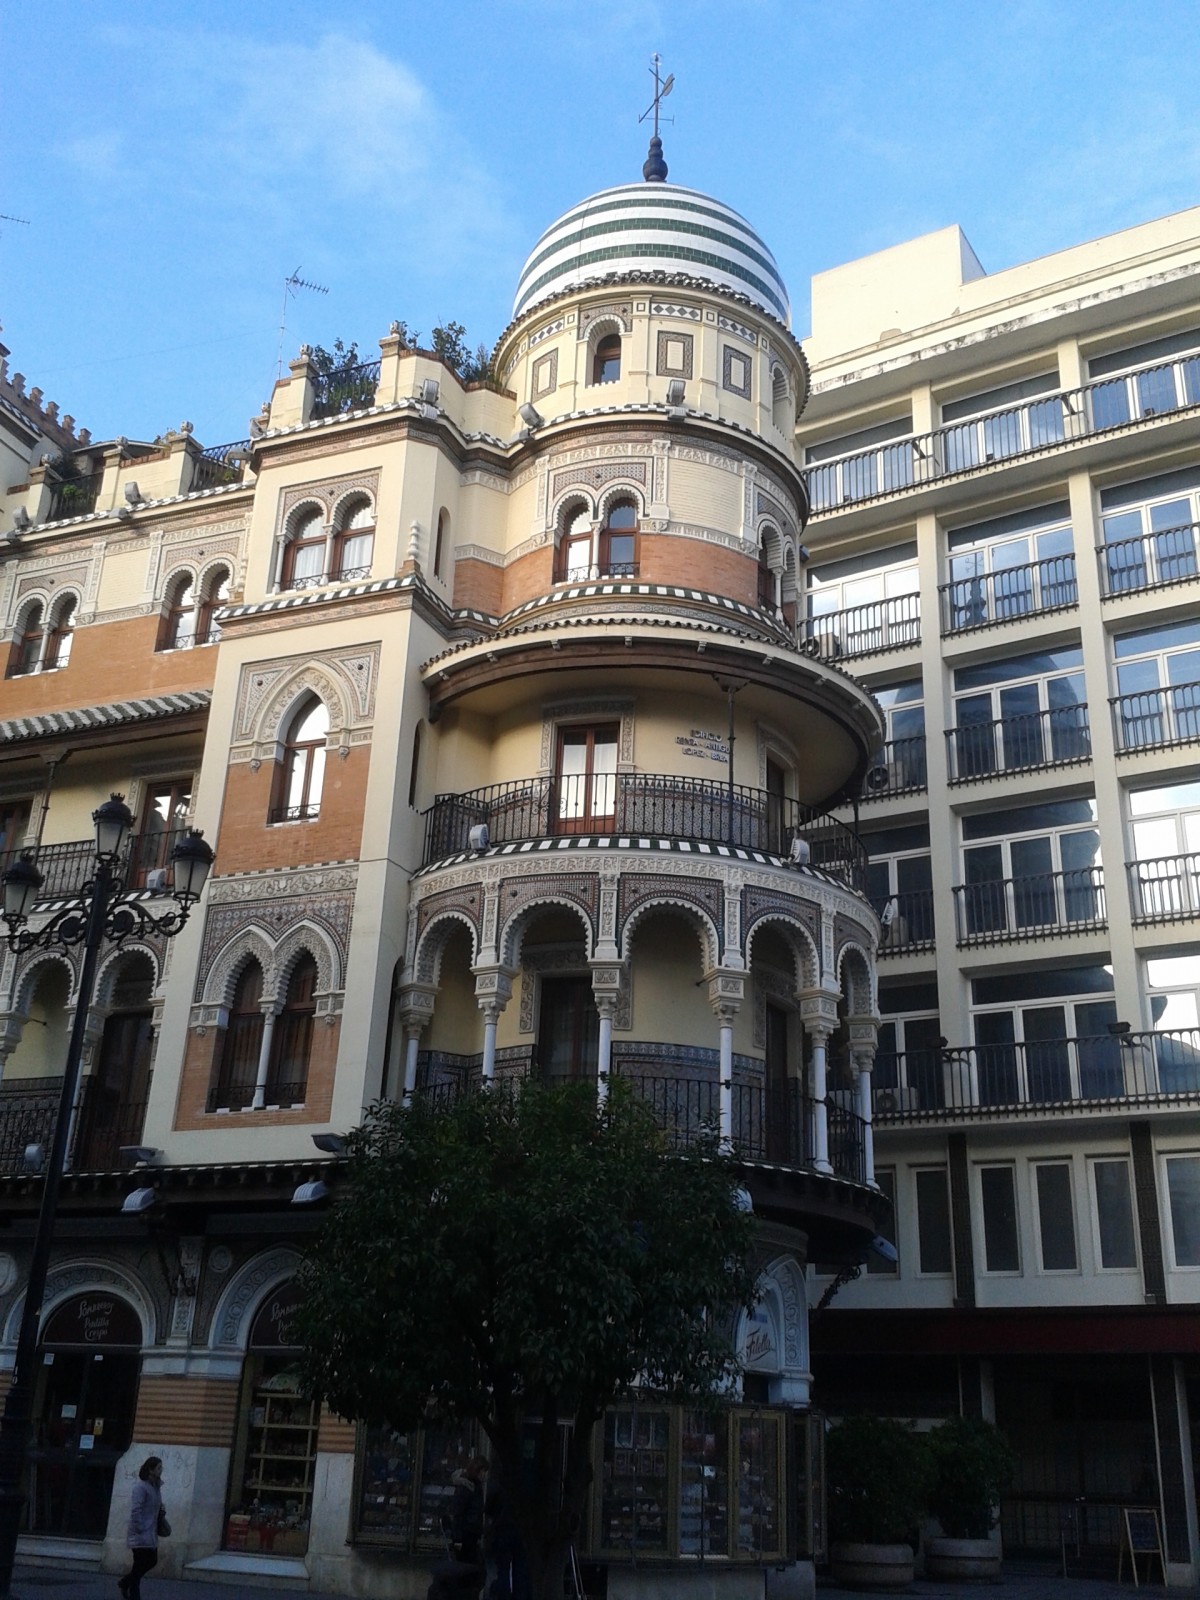
Tags: building, palace, city, downtown, plaza, landmark, facade, cathedral, synagogue, estate